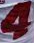
Number: 4